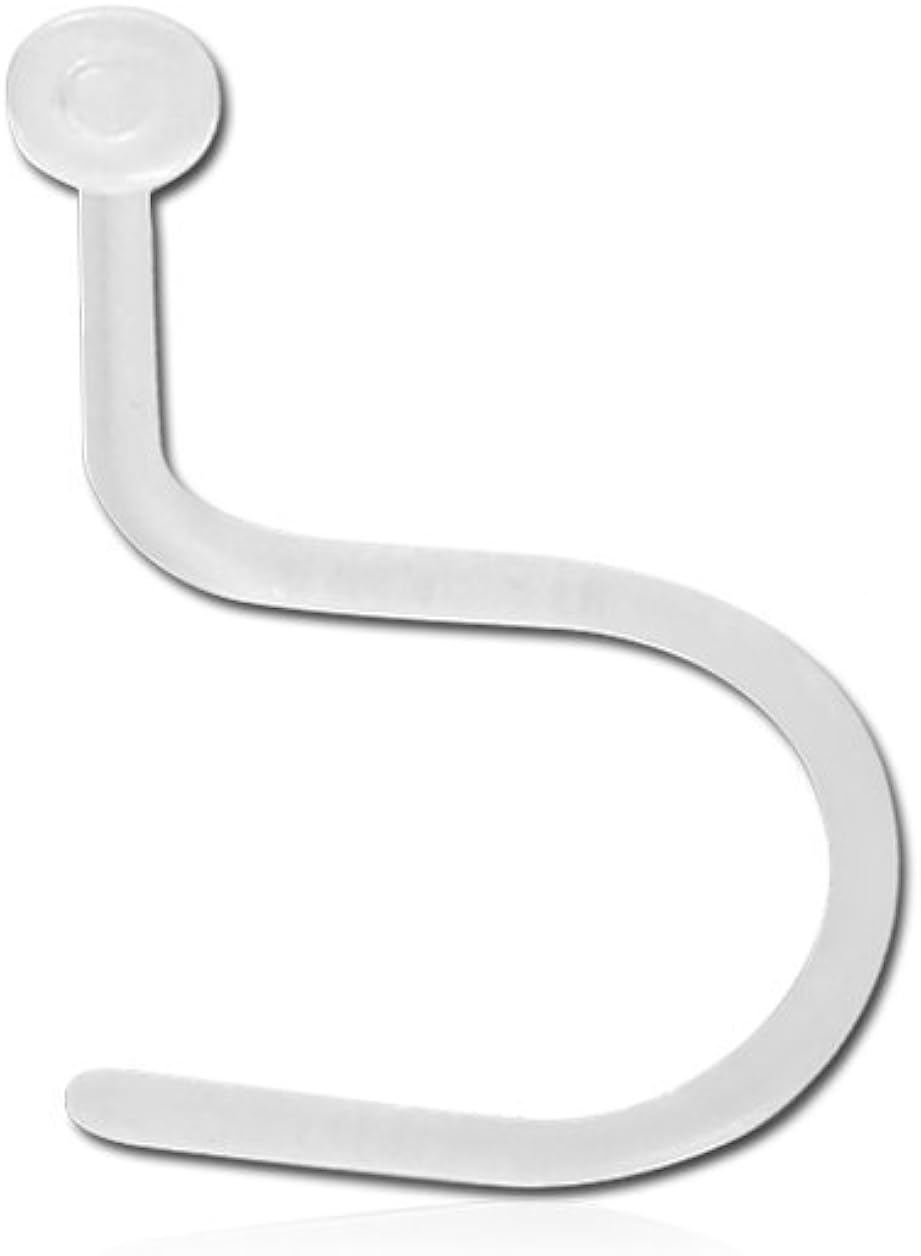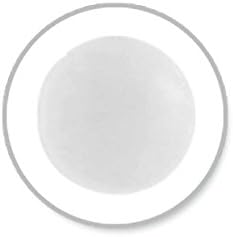
Bubble Body Jewelry Clear Color Bioflex Curved Nose Stud with Flat Disc 0.8/ 1mm Gauge 18g
Category: AMAZON FASHION
Bubble Body Piercing offers you a huge variety of body jewelries, charms, pendants earrings in many different sizes and colors. Everyone can find the right product, please see our catalog.
Features: High quality jewelry , within the top standards of body piercing. | Comes with an elegant gift package. | Satisfaction guaranteed. We are making sure every customer is satisfied! | Combined shipping, order as much as you wish and pay one time shipping charge | Gauge: 1/32" 0.8mm Diameter (in mm):6 Ball size (in mm): 2 Clear